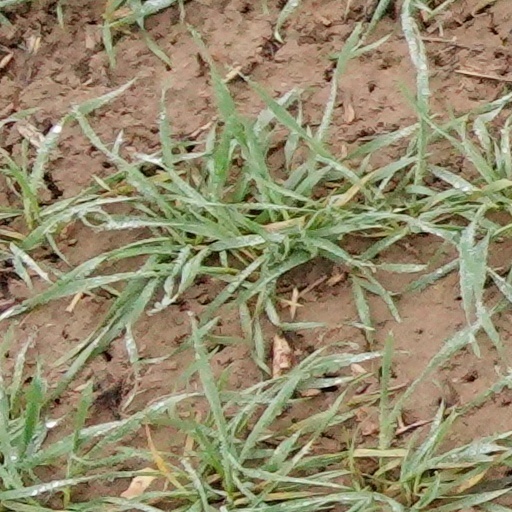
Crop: wheat